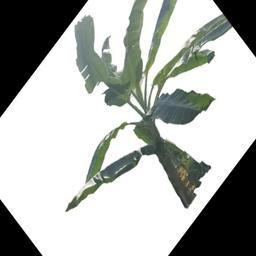
Label: MALBHOG LEAF